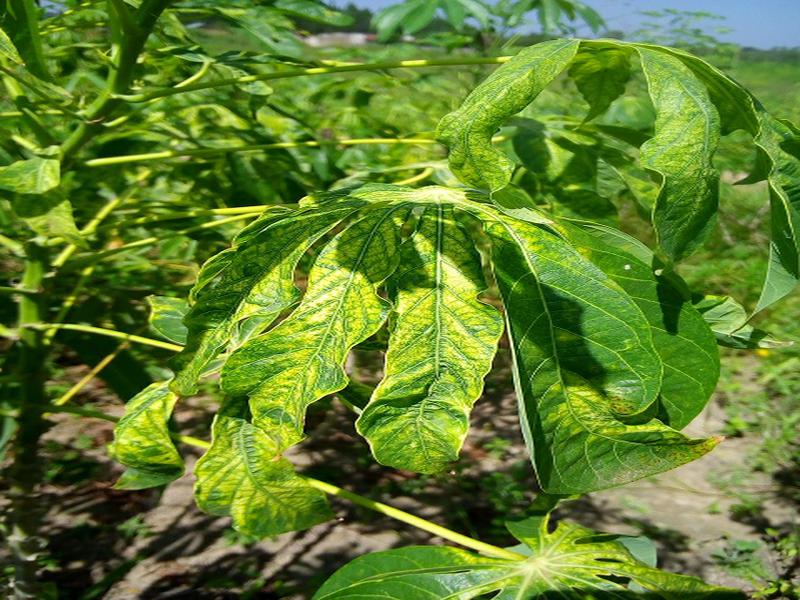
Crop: cassava
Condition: mosaic_disease